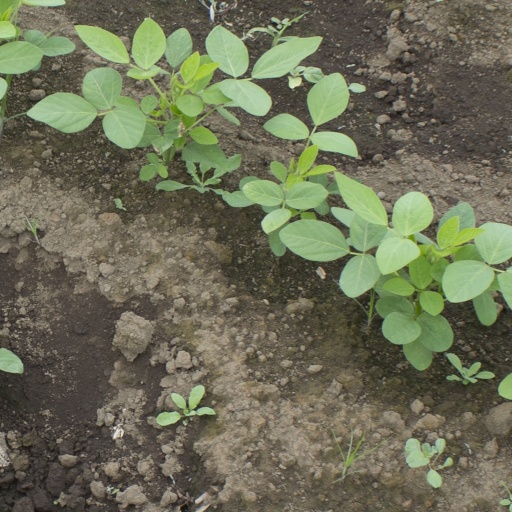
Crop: soybean